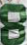
Number: 8